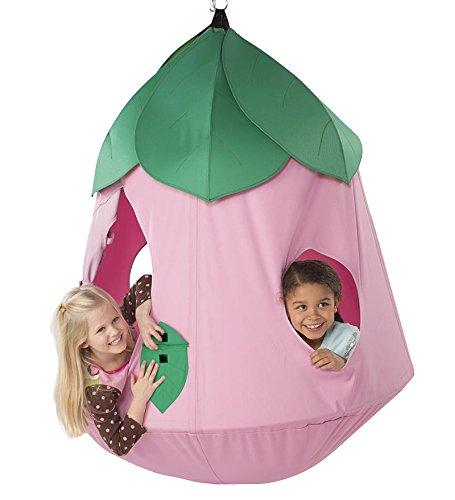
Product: HearthSong Cozy Posy HugglePod Hangout Hanging Play Tent Special with Crescent Stand
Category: Toys & Games | Sports & Outdoor Play | Play Tents & Tunnels
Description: For more styles and hanging options, shop our full Hugglepod Collection by searching hshangingchair.
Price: $349.00
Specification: ProductDimensions:0.1x44x48inches|ItemWeight:20.9pounds|ShippingWeight:20.9pounds(Viewshippingratesandpolicies)|ASIN:B00PHN9YDO|Itemmodelnumber:730152|Manufacturerrecommendedage:4-15years